Robert Kelly (naval officer)

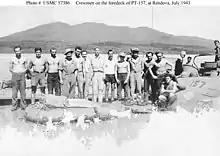
Lt. Cdr. Kelly (center) with the crew of "PT-157" at Rendova, 1943

Kelly commanded Motor Torpedo Boat Squadron 9 in 1943–44, and earned another Silver Star for his actions during the New Georgia and Bougainville Campaigns.